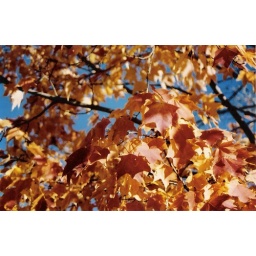
orange against blue